Piotr Gawryś

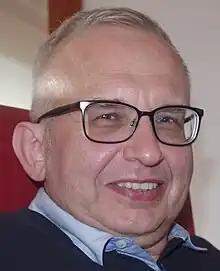
Piotr Gawryś in 2016

Piotr Gawryś (born 1955) is a Swiss bridge player. Gawrys, WBF Grand Master, has won 4 world championships; World Team Olympics in 1984, Transnational Mixed Teams 2000, Transnational Open Teams 2005 and Bermuda Bowl 2015. His other first places include; World Masters Individual in 1992 (the first time the event was held), European Teams Championships 1993 and European Open Pairs 1995. He was second in Bermuda Bowl 1991, Rosenblum Cup 1994, World Masters Individual 2000.